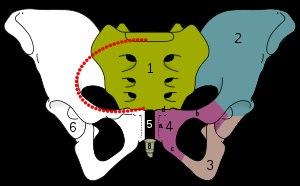
La ligne arquée correspond à un relief osseux au niveau de la partie supérieure de l'os coxal, plus précisément de l'ilion. C'est un élément de repère essentiel qui contribue à délimiter le grand bassin en dessus, et le petit bassin en dessous.